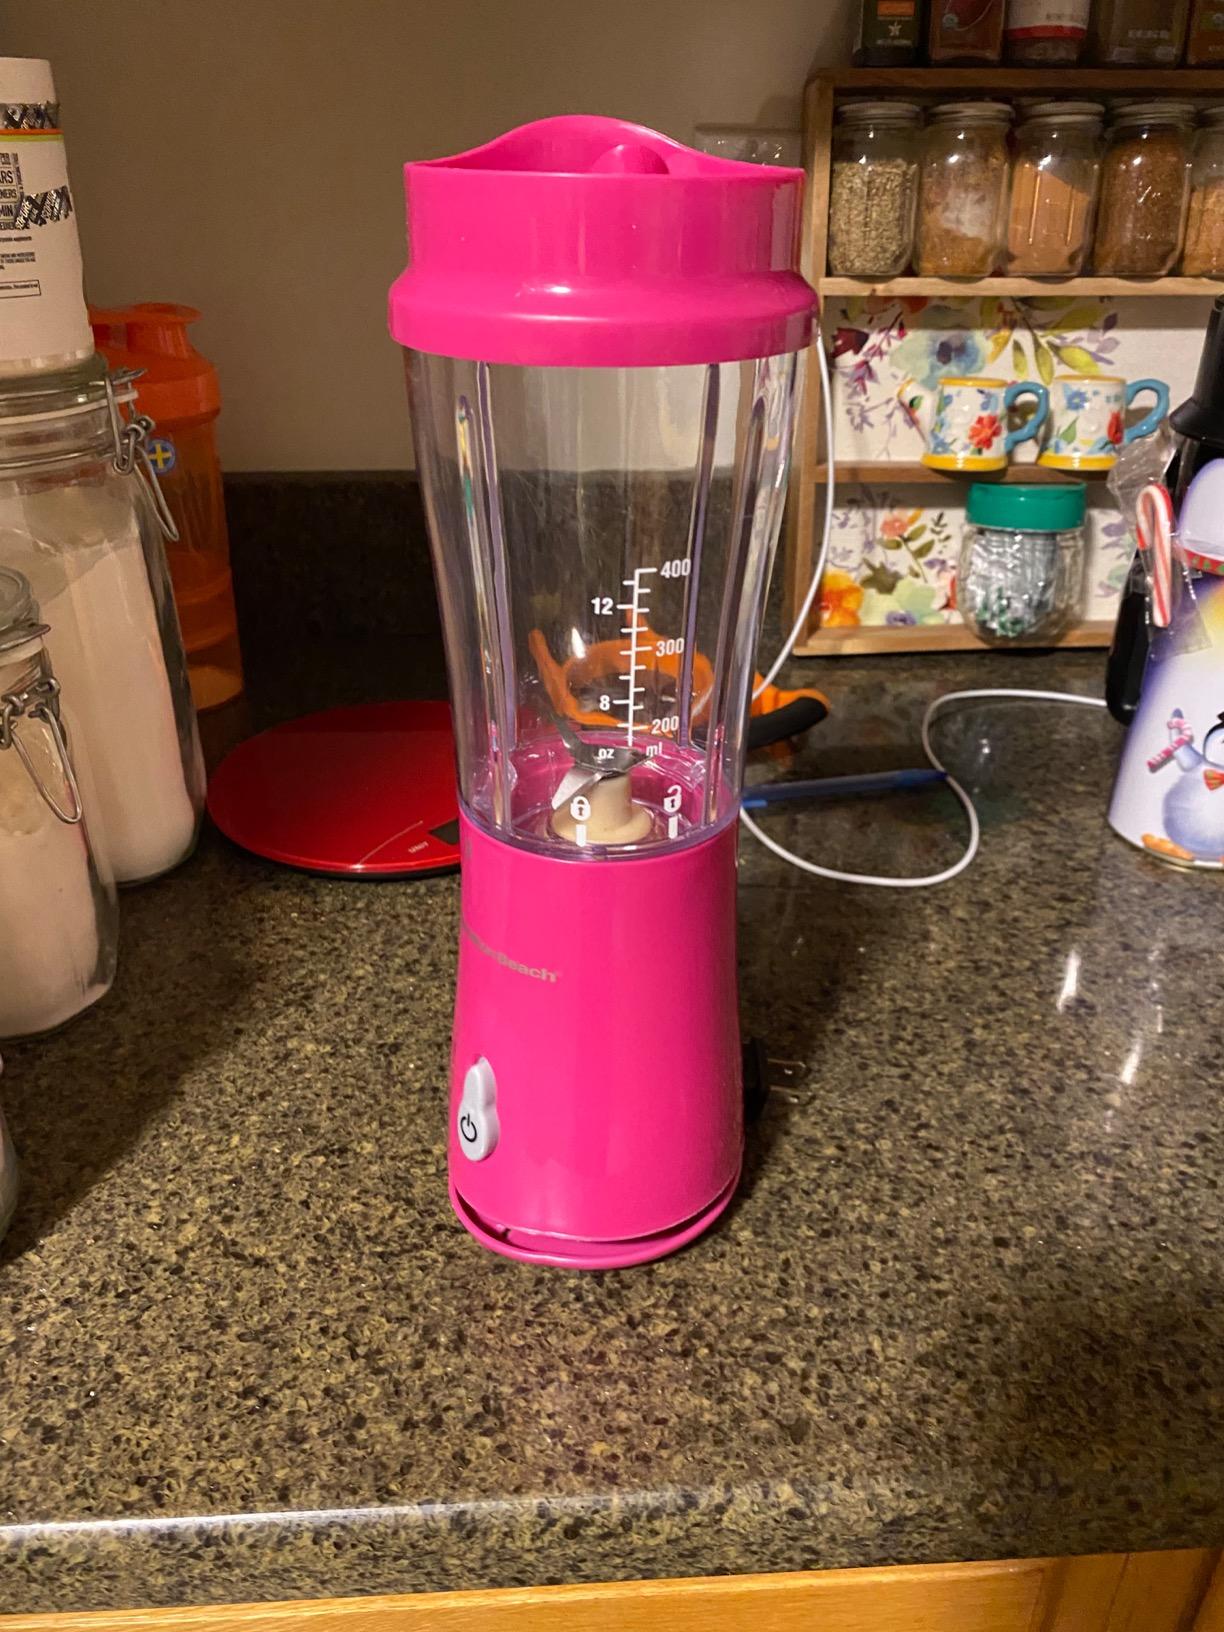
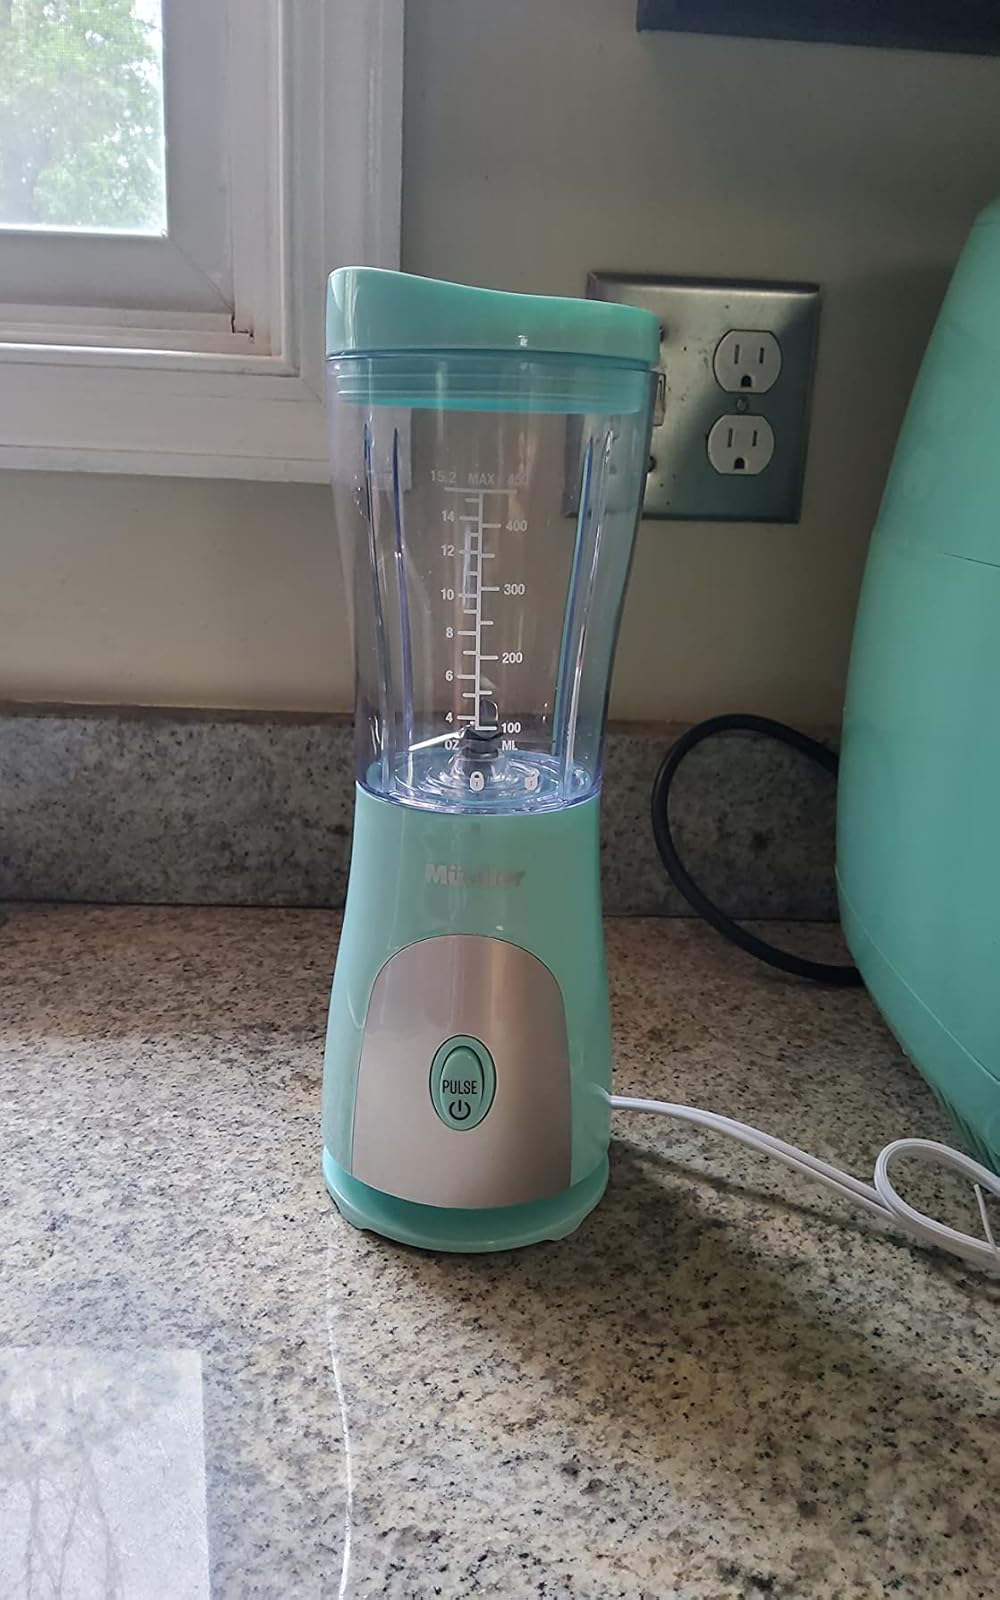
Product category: items_blender
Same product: no